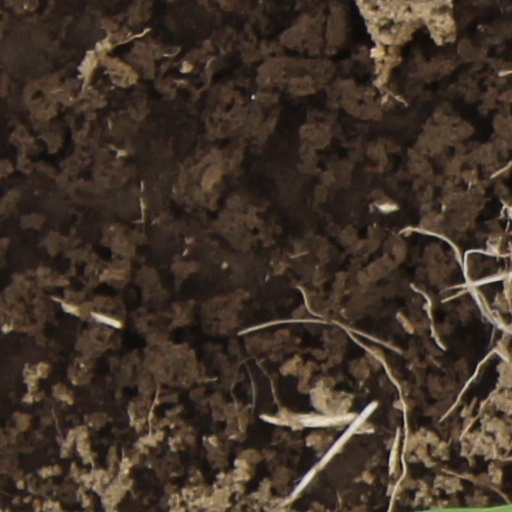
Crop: wheat